Federal Reserve

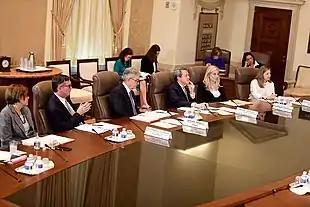
Board of governors in April 2019, when two of the seven seats were vacant

The Federal Reserve System has a "unique structure that is both public and private" and is described as "independent within the government" rather than "independent of government". The System does not require public funding, and derives its authority and purpose from the Federal Reserve Act, which was passed by Congress in 1913 and is subject to Congressional modification or repeal. The four main components of the Federal Reserve System are (1) the board of governors, (2) the Federal Open Market Committee, (3) the twelve regional Federal Reserve Banks, and (4) the member banks throughout the country.